South Asian Association for Regional Cooperation

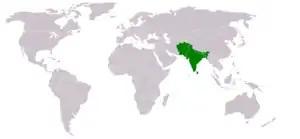
Countries under the South Asian Free Trade Area

The SAFTA was envisaged primarily as the first step towards the transition to a South Asian Free Trade Area (SAFTA) leading subsequently towards a Customs Union, Common Market and the Economic Union. In 1995, Sixteenth session of the Council of Ministers (New Delhi, 18–19 December 1995) agreed on the need to strive for the realization of SAFTA and to this end, an Inter-Governmental Expert Group (IGEG) was set up in 1996 to identify the necessary steps for progressing to a free trade area. The Tenth SAARC Summit (Colombo, 29–31 July 1998) decided to set up a Committee of Experts (COE) to draft a comprehensive treaty framework for creating a free trade area within the region, taking into consideration the asymmetries in development within the region and bearing in mind the need to fix realistic and achievable targets.